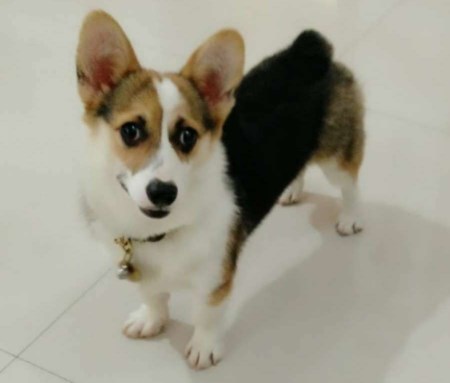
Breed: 2909-n000116-Cardigan